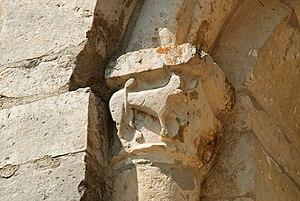
France - Hérault - Église Saint-Michel de Guzargues
L'église Saint-Michel est une église romane située à Guzargues dans le département français de l'Hérault en région Occitanie.